Harley-Davidson FL

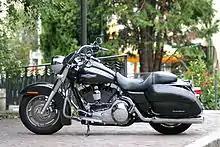
2006 Road King Custom

The third and final change given to the name of the basic FL model would occur in 1965, the final year of the "Panhead" engines. These last Panheads were the first "Big Twin" Harley-Davidson engines to be equipped with electric starters; the Servi-Car having received electric start the year before. This innovation for Harley-Davidson was greeted with the new model name of Electra Glide. In 1966, the "Panhead" gave way to the "Shovelhead," gaining a ten percent increase in power in the process. A fork-mounted fairing became available on Electra Glides in 1969. This became unofficially known as the "batwing" fairing. Although the batwing fairing was an easily removable option on early Electra Glides, it was not removable on later machines, as the instruments were moved from the fuel tank into the fairing. The FL frame was the basis for the 1971 FX Super Glide. The FX mated the FL frame with the forks of the XL Sportster, with buckhorn handlebars and a large fiberglass tailpiece completing the Super Glide specification. The FL was given a front disc brake in 1972. The three-speed plus reverse gearbox was discontinued in 1977.